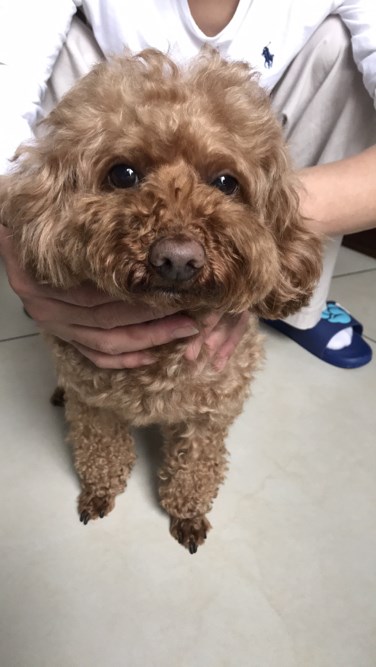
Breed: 7449-n000128-teddy